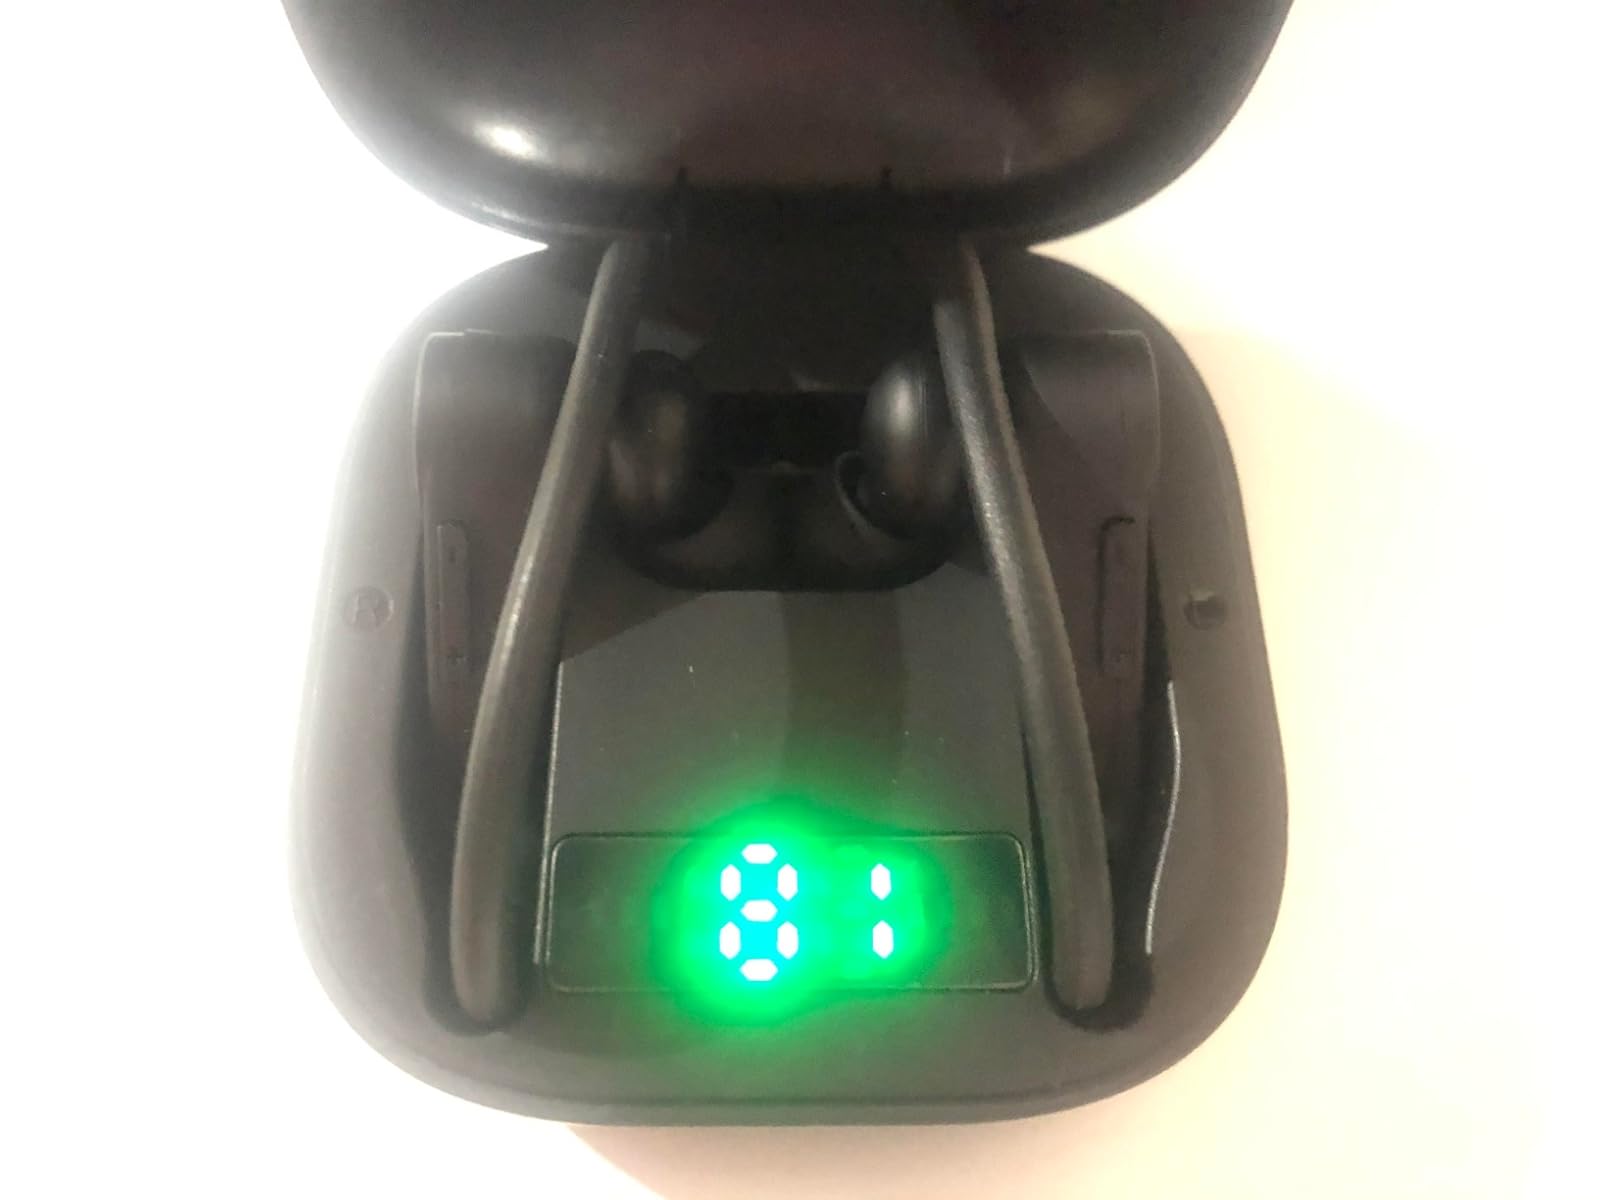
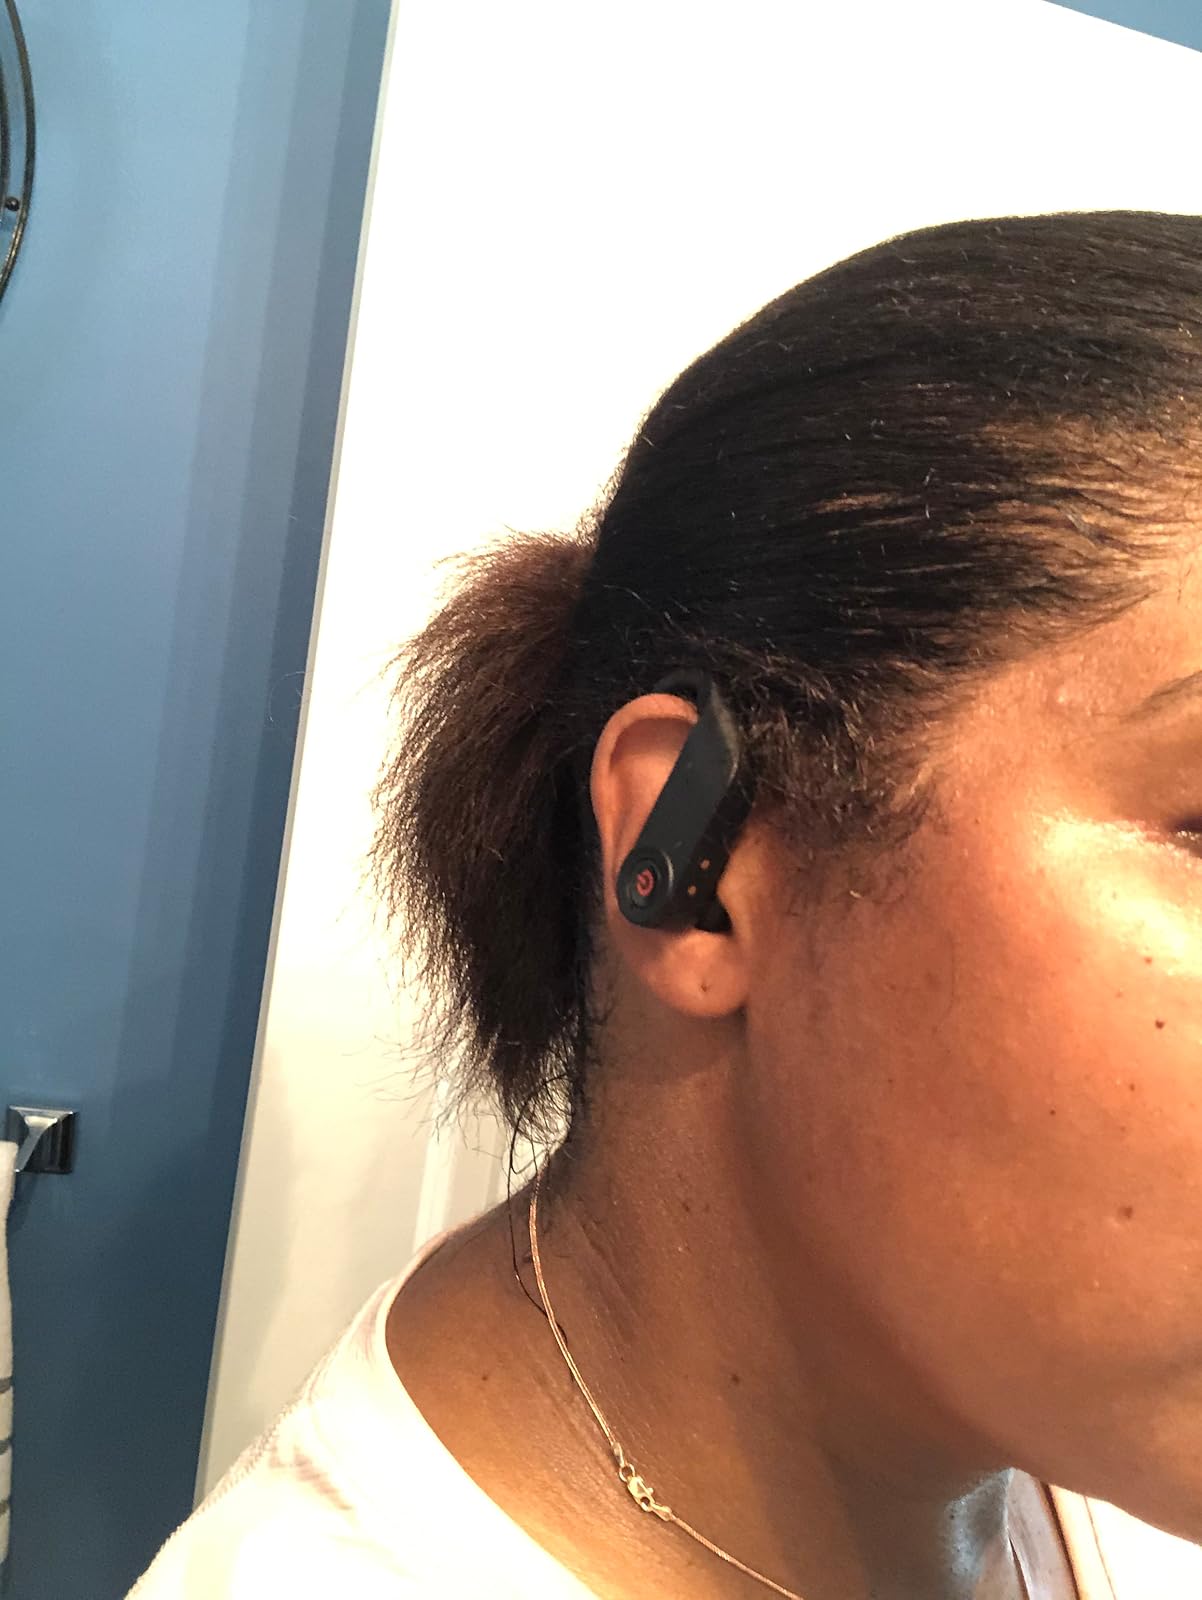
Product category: earbuds
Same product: yes